How Does a Moment Last Forever

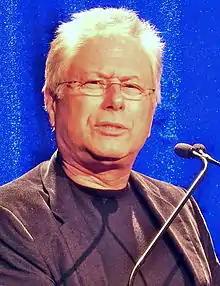
Composer Alan Menken in 2013

Director Bill Condon originally intended to include songs from the Broadway musical adaptation of "Beauty and the Beast" in the remake. However, Disney decided to recruit composer Alan Menken and lyricist Tim Rice to write entirely new songs for the film instead. Original "Beauty and the Beast" composer Menken reunited with Rice, with whom he had previously collaborated on the 1994 musical to write three new songs for the remake, including "How Does a Moment Last Forever", whose original title was "Our Song Lives On". Rice once again replaced Howard Ashman, the animated film's lyricist, who had died from HIV-related complications in 1991. The live action film marks the first collaboration between Menken and Rice in over two decades; the last time they worked together had been in the "Beauty and the Beast" musical. Menken believes that the songs he and Rice had written for the musical would not have translated well to the screen due to the structural differences between the two formats.